Leon Lott

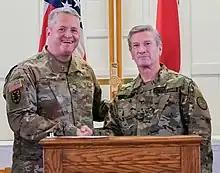
Lott (right) at SC State Guard Training

On December 1, 2018, Lott was promoted to the rank of Brigadier General and took over command of the South Carolina State Guard. The S.C. State Guard serves with the S.C. Army National Guard, the S.C. Air National Guard, and the S.C. Emergency Management Division.